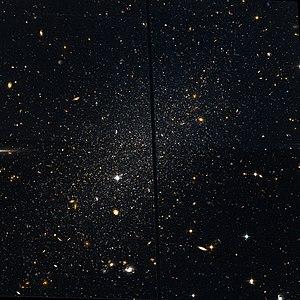
La galaxie naine du Toucan est une galaxie naine sphéroïdale qui fait partie de notre Groupe local. Elle fut découverte en 1990 par R. J. Lavery, à l’observatoire du Mont Stromlo, en Australie.